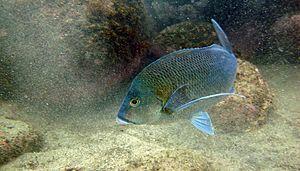
Cet article liste les familles de poissons, classées par nom scientifique en ordre alphabétique.